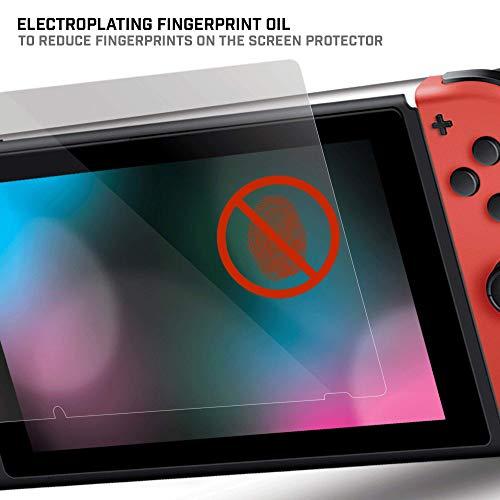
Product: Bionik Screen Defender - Tempered Glass Screen Protector with Blue Light Filter - Compatible with Nintendo Switch, Black
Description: Japanese tempered glass with 9H surface hardness rating for strong scratch resistance.
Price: $14.99
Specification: ProductDimensions:0x6.4x3.7inches|ItemWeight:4ounces|ShippingWeight:4ounces|ASIN:B07SVJLFHB|Itemmodelnumber:9039|Manufacturerrecommendedage:10-11months